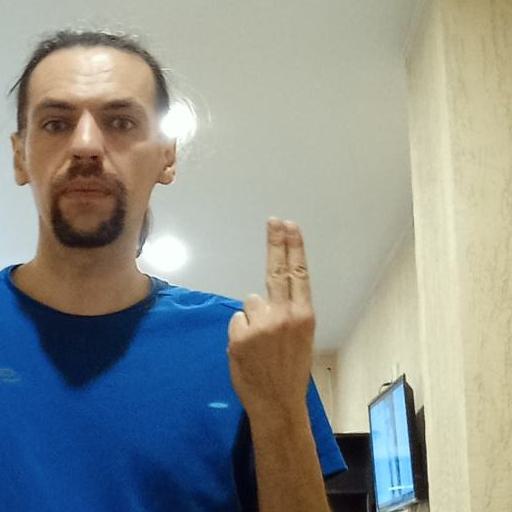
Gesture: two_up_inverted